Swaraj Bhavan

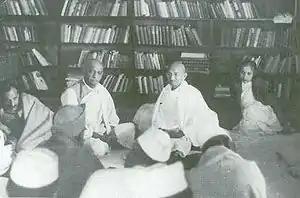
Mahatma Gandhi attends a Congress Working Committee meeting at "Swaraj Bhavan", Vallabhbhai Patel to the left, Vijaya Lakshmi Pandit to the right, January 1940.

Swaraj Bhavan (formerly Anand Bhavan, meaning "Abode of Bliss") is a large mansion located in Prayagraj, India, best known for once being owned by the Indian political leader Motilal Nehru and being home to the Nehru family until 1930.